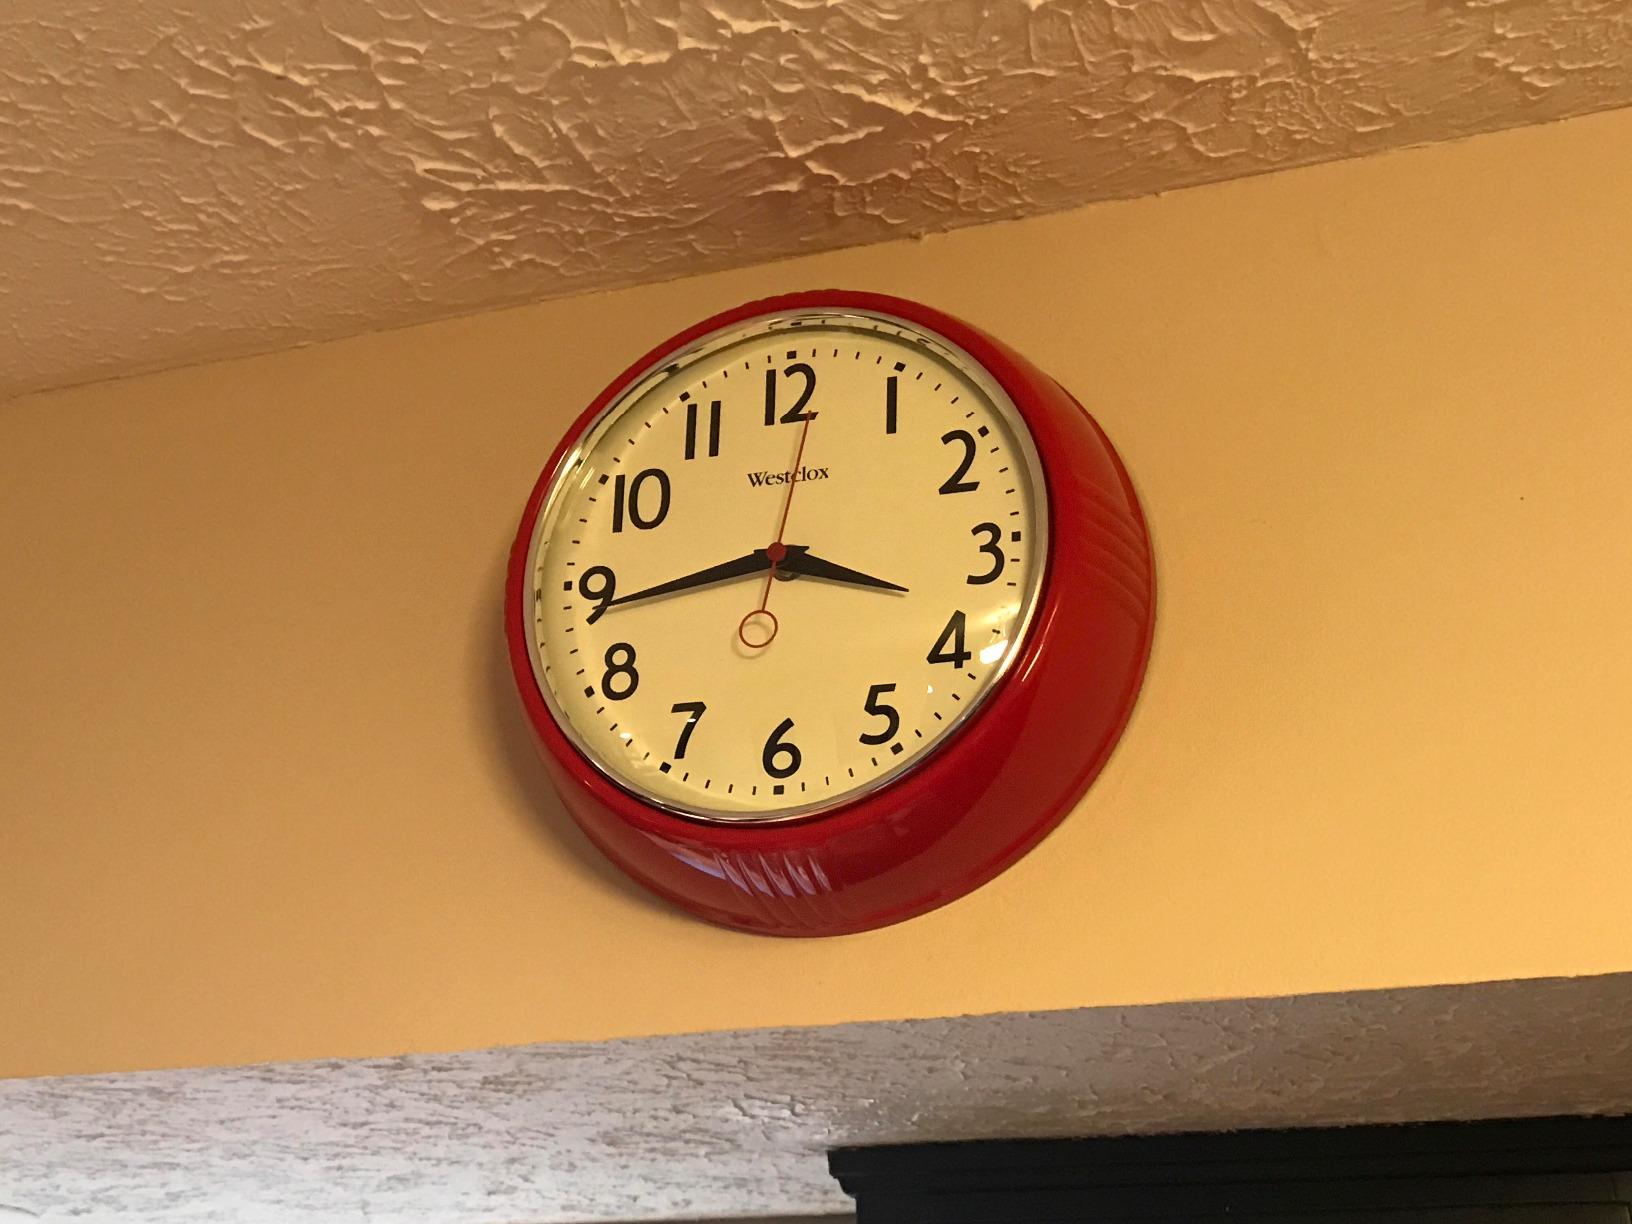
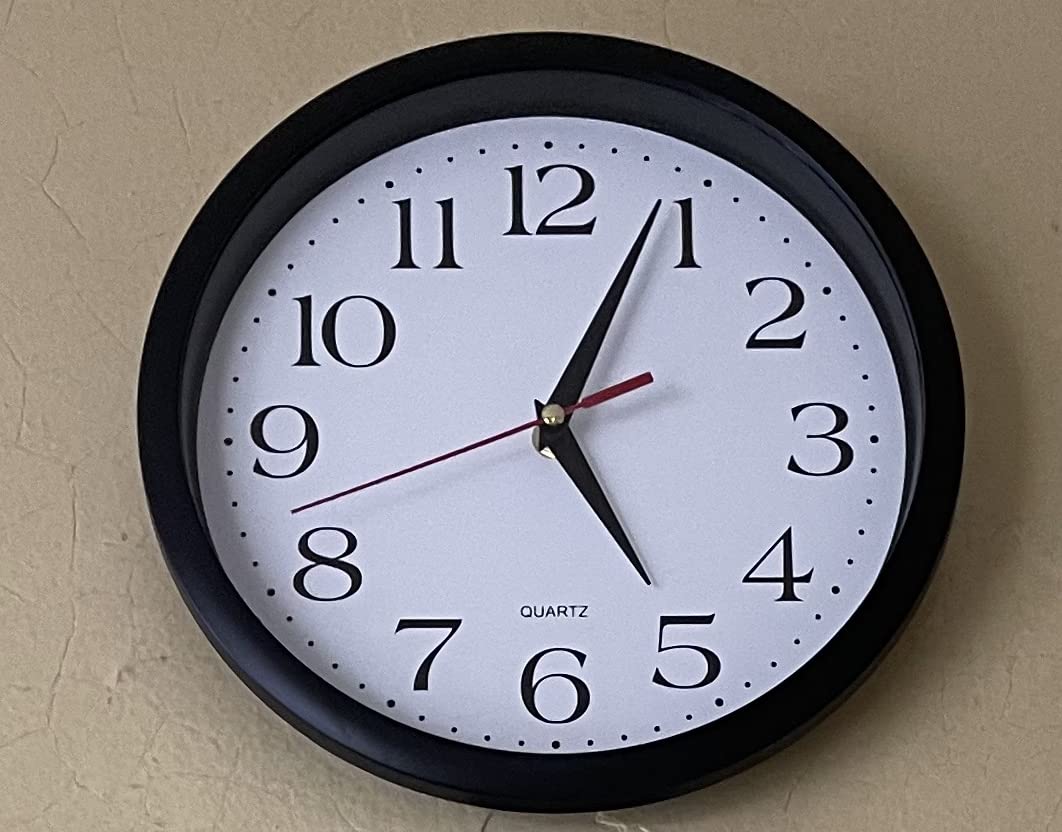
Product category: clock
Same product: no